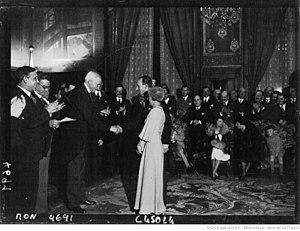
M. de Fontenay remet la médaille de la ville de Paris à Mme et M. Brunet Joly lors d’une réception des athlètes olympiques français à l’Hôtel de Ville de Paris, le 20 octobre 1932.
La médaille de la Ville de Paris est une récompense créée en 1911 et attribuée par le maire de Paris sur proposition d'élus du Conseil de Paris ou d'associations. Il existe cinq échelons : Bronze, Argent, Or, Vermeil et Grand Vermeil.